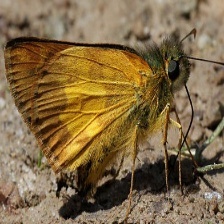
Species: CHECQUERED SKIPPER